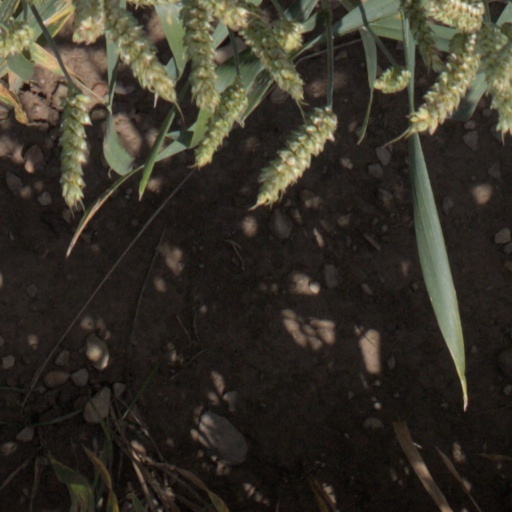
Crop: wheat